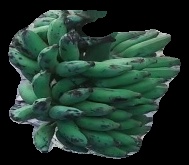
Variety: elakki-bale
Grade: grade3